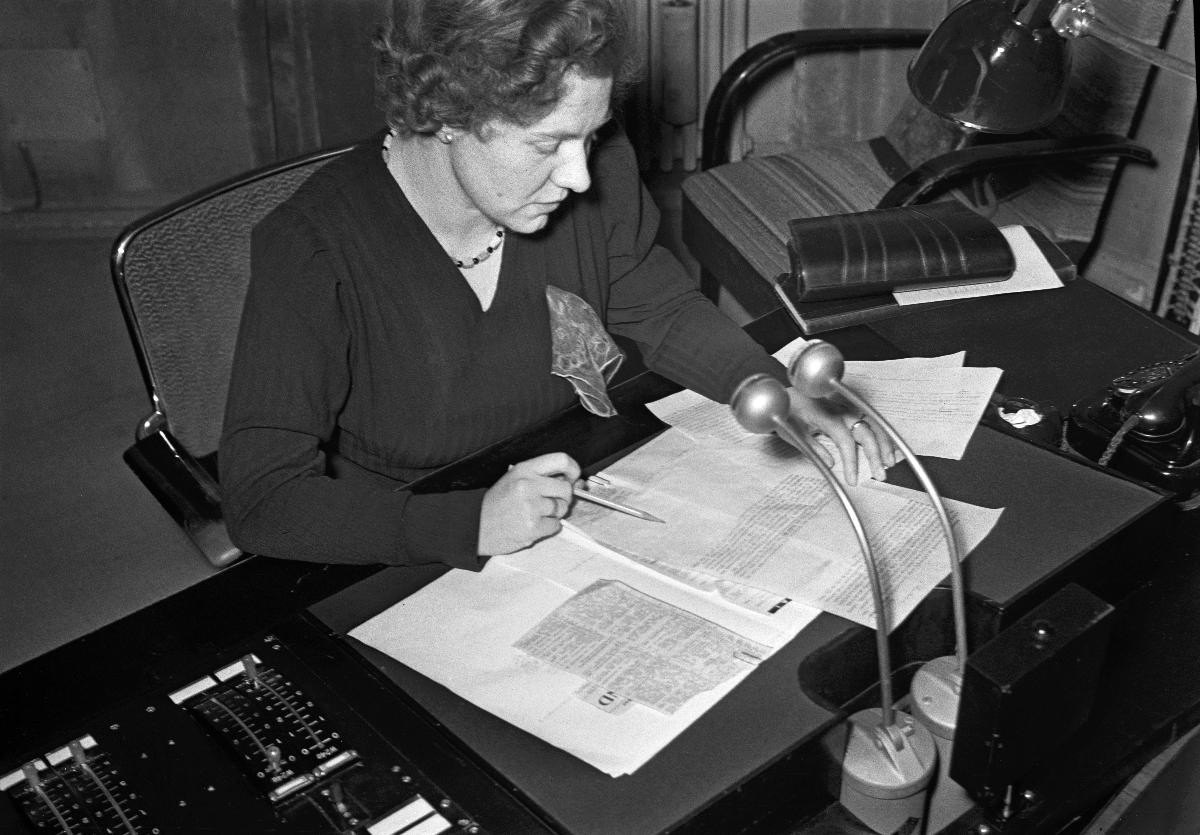
Maisteri Kaisu Puuska
Magister Kaisu Puuska; Master Kaisu Puuska
sisällön kuvaus: Ääniä Yleisradiossa 1940. Suomen Yleisradion radioääni maisteri Kaisu Puuska. content description: Voices at Finnish Broadcasting Company Yleisradio 1940. The radio voice Master Kaisu Puuska. innehållsbeskrivning: Röster i Rundradion 1940. Radioröst vid Finlands rundradio magister Kaisu Puuska.
Kuvaaja: Sundström, Hugo, kuvaaja
Vuosi: 1940
Paikka: Suomi, Uusimaa, Helsinki
Aiheet: Puuska, Kaisu; radio (joukkoviestimet); toimittajat (media); uutistenlukijat; radioäänet; henkilöstö; mikrofonit; HBL; radio (mass media); journalists; staff; radio; radio voices; editors; persons; microphones; mics; newscasters; radio (massmedier); journalister; personal; radioröster; redaktörer; personer; mikrofoner; nyhetsuppläsare